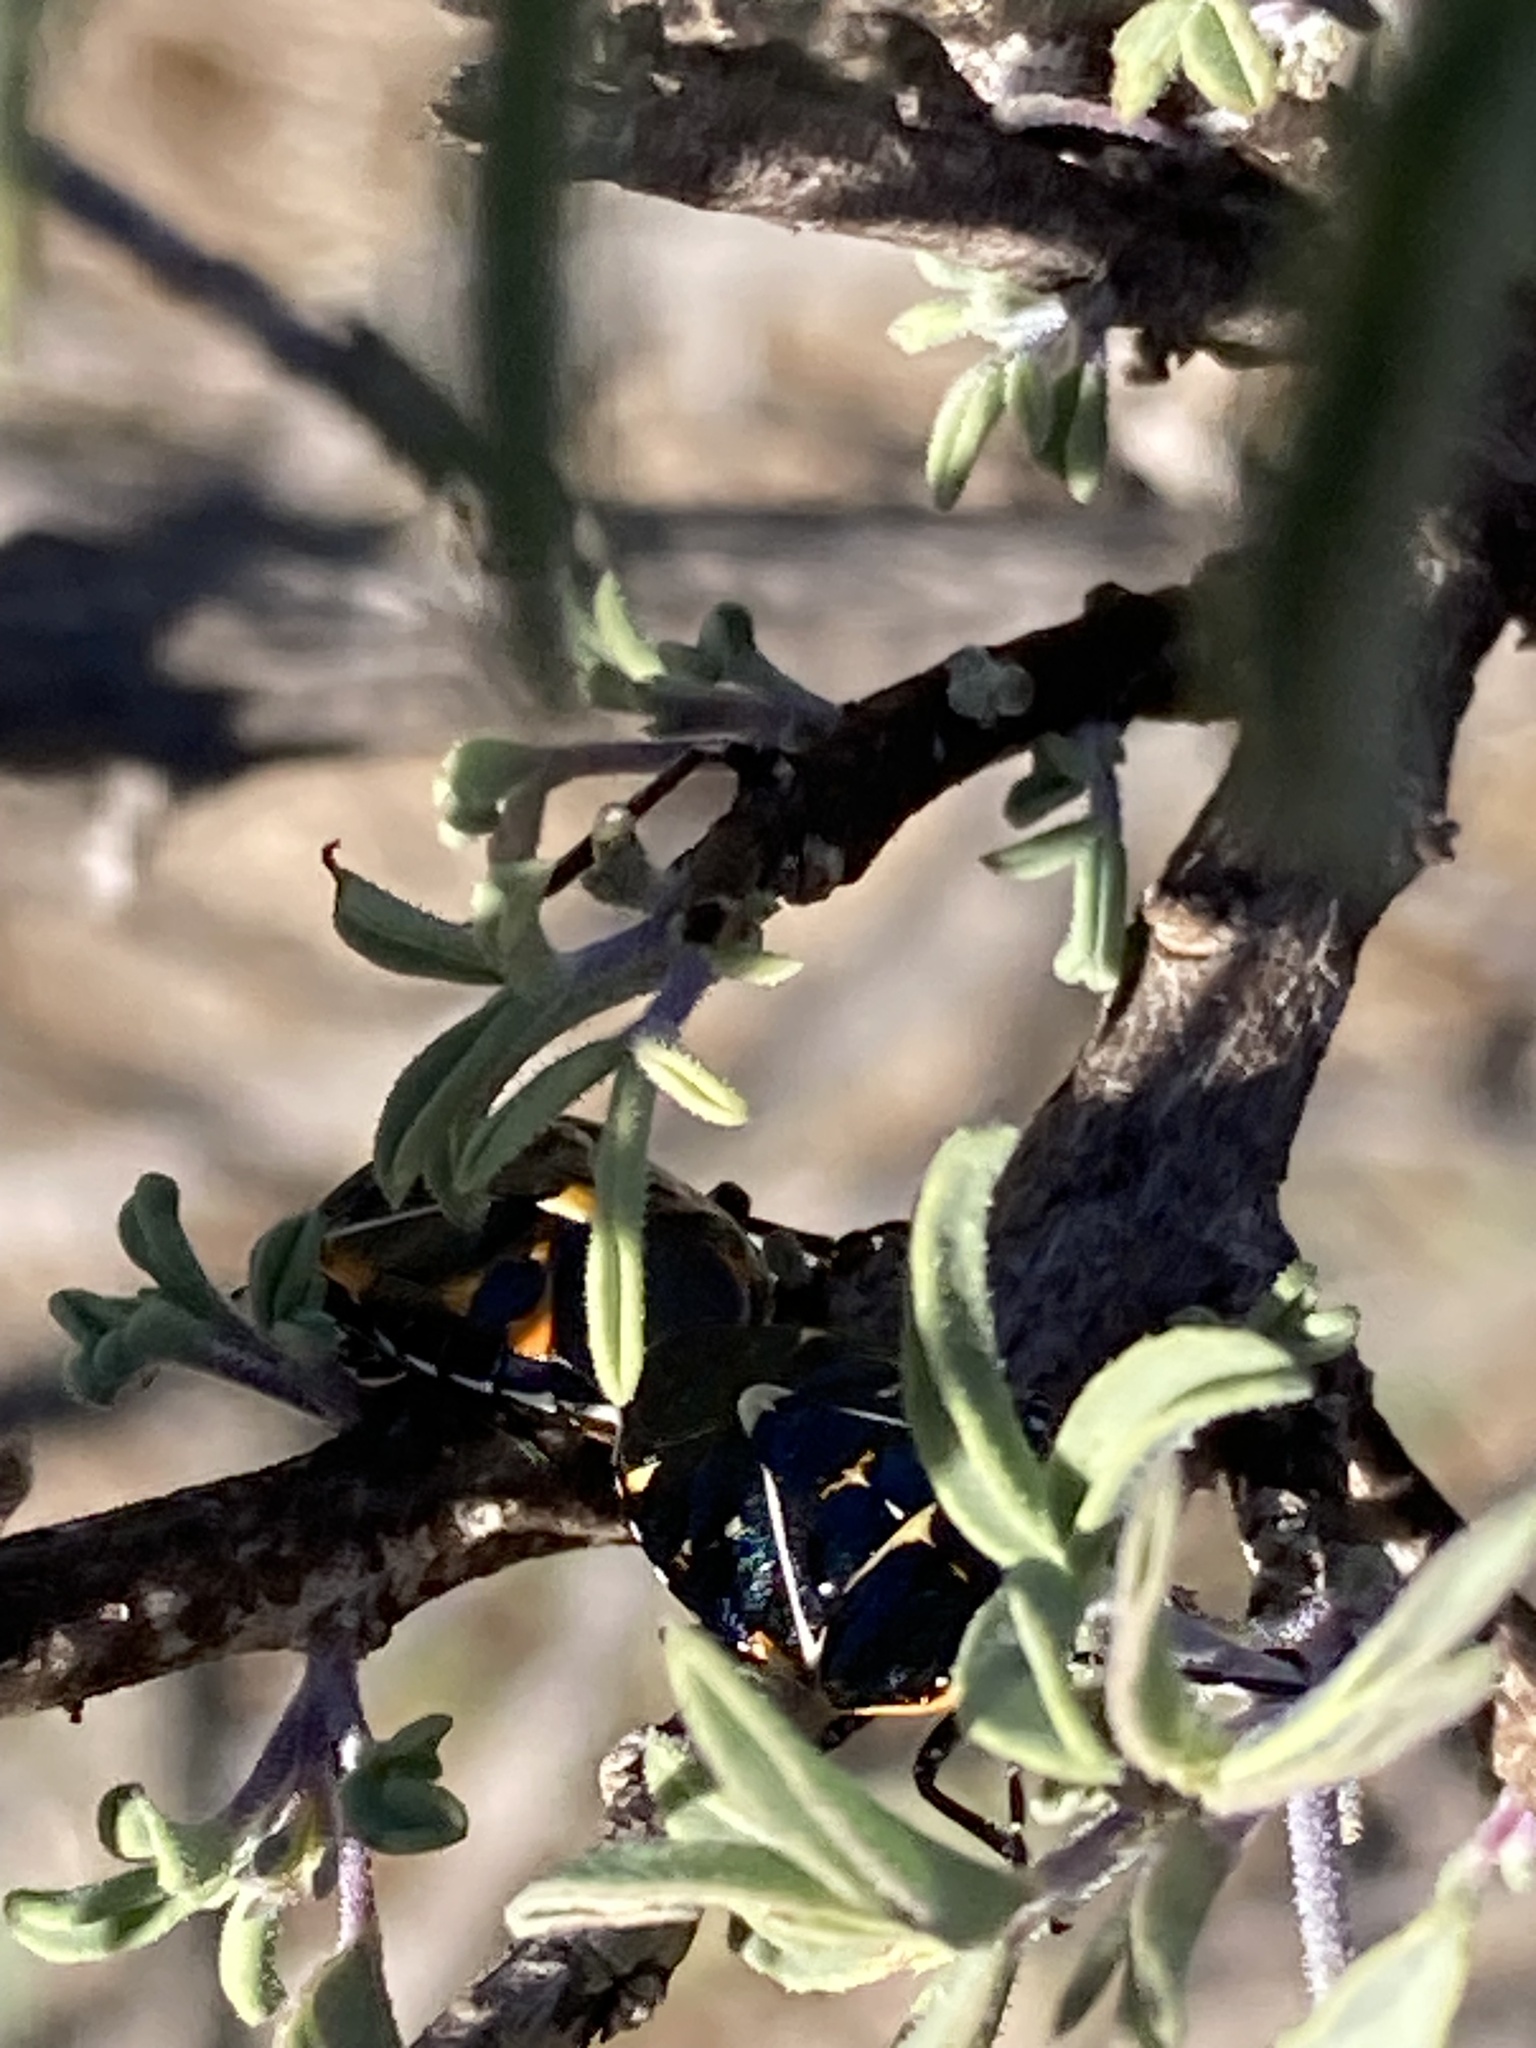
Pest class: stink_bug